Nazik al-Abid

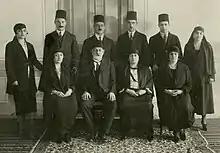
A family photo with Nazik standing on the left. Her sister, Soraya Al-Abed, standing on the right, her brothers in the back row are Hulu, Mazhar, Nihad and Adel, and the seated sisters are Aisha and Rafia.

Abid was born into an influential Damascene family. Her father, Mustafa al-Abid, was an aristocrat charged with administrative affairs in Kirk and later as an envoy to Mosul under Ottoman Sultan Abdulhamid II; she was the niece of Ahmad Izza al-Abid, a judge and advisor to the sultan. While living in Turkey, she was educated in several languages in Turkish, American and French schools. She graduated with a BA in agriculture from the Women's College in Istanbul. Her family was exiled to Egypt for ten years after the CUP 1908 revolution.